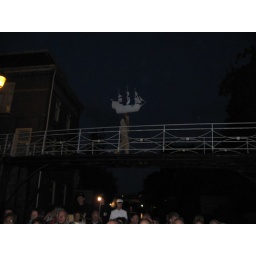
De vliegende Hollander. Reis door het Damsterdiep en toneel in de Nicolaikerk. (Foto: Netty van der Deen- Flikkema)